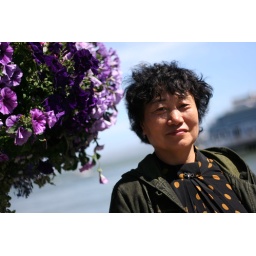
Sausalito: small town near golden gate bridge